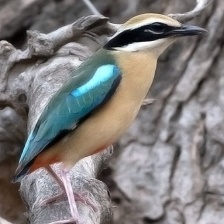
Species: INDIAN PITTA
Scientific name: PITTA BRACHYURA